The Velvet Rope Tour

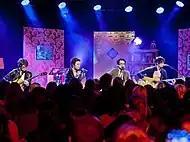
Tours from Panic! at the Disco drew comparisons to Jackson's show.

In a documentary, Jay-Z revealed being inspired by a segment of Jackson's tour in which she stood in silence and stared at the crowd for several minutes to massive applause; imitating the technique during his own concerts. Beyoncé has also been reported to emulate a similar tactic during several live shows. JoJo praised the tour, tweeting "Janet Jackson Velvet Rope Tour DVD. Freaking out. Mesmerized. Living. Can't stop yelling at the tv screen. Omg." JoJo later recorded the album "Agápē" while The Velvet Rope Tour played on a studio television for inspiration. Canadian singer Anjulie became "obsessed with music" and "developed [my style] through watching" the tour, recalling "I remember seeing The Velvet Rope Tour and then getting the VHS of that, putting it on slow motion so that I could learn every single dance move." British artist Rowdy Superstar commended Jackson's performance of "If" and "stayed up the whole night learning all the choreography from the Velvet Rope Tour." BBC Asian Network presenter DJ Kayper called Jackson "hands down, the best female performer of all time", praising the tour's rendition of "Rhythm Nation" in which Jackson dances with nunchucks.